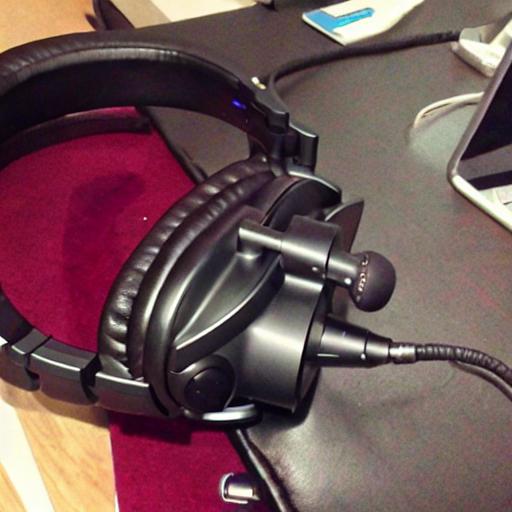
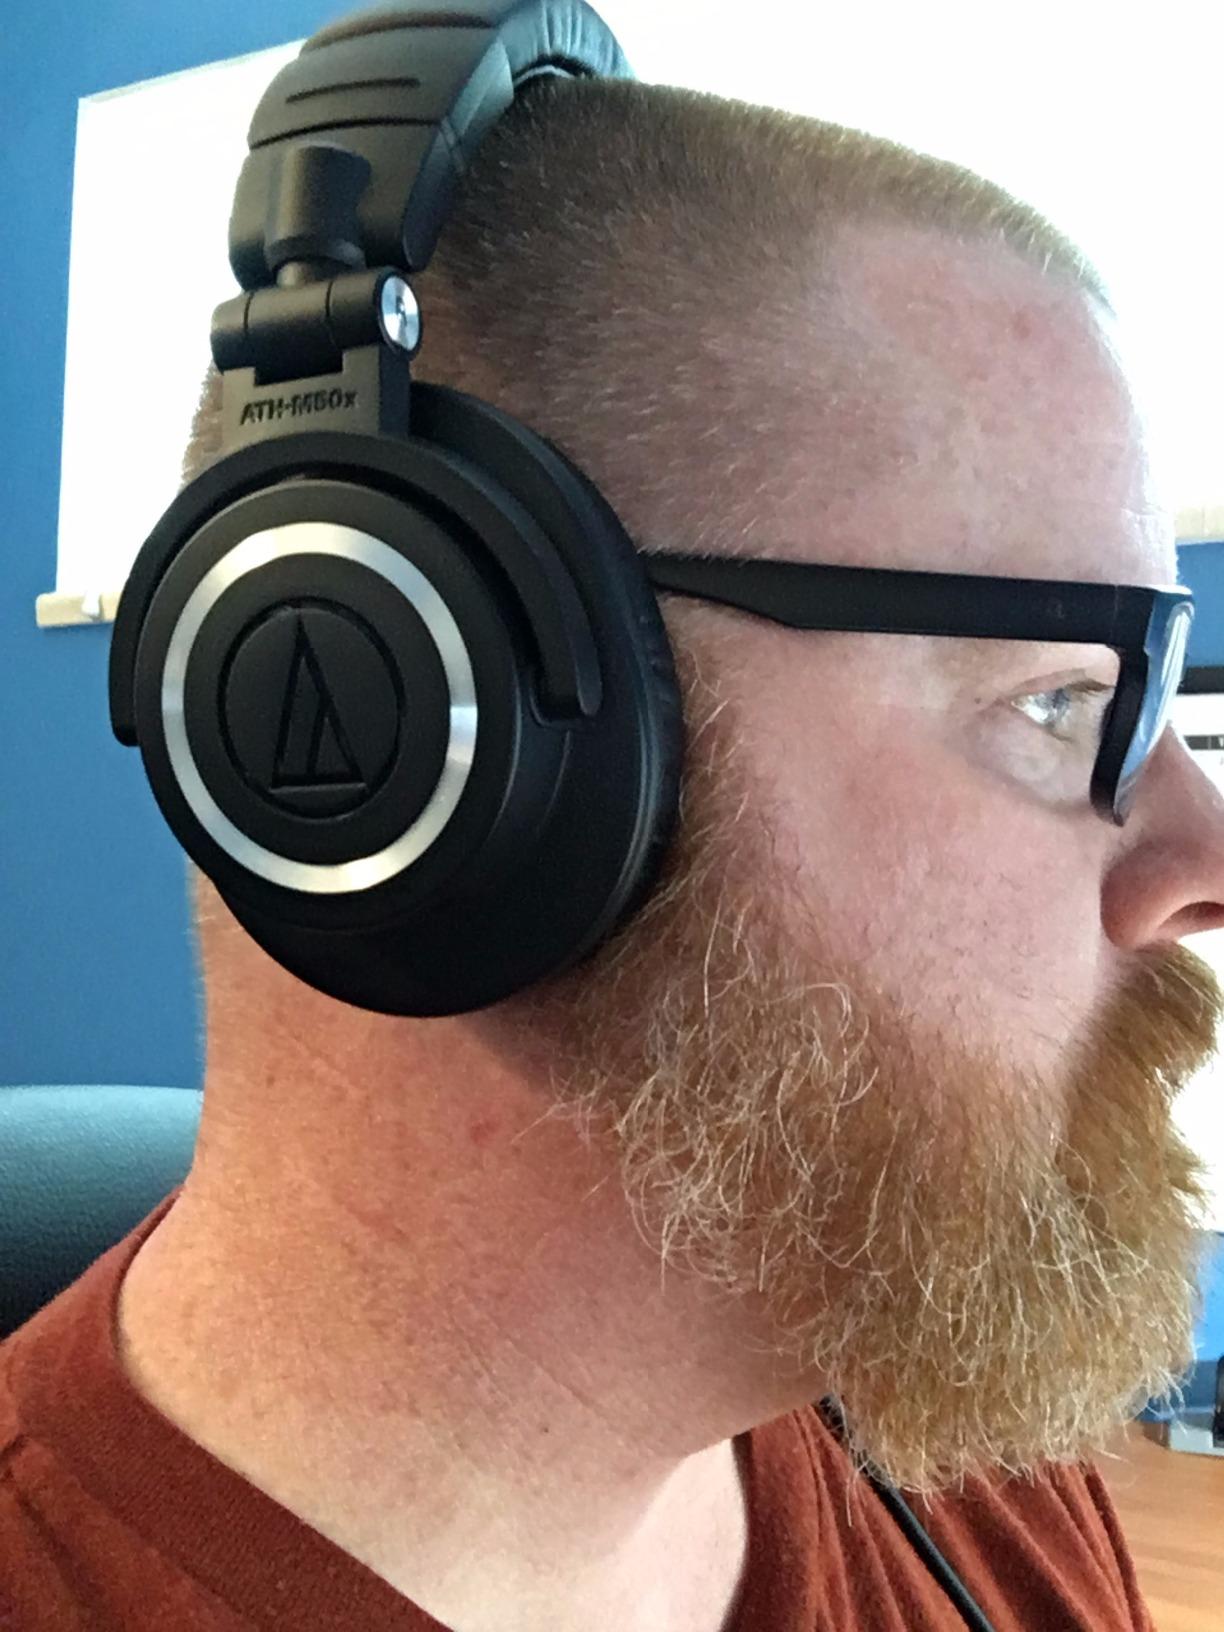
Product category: headphones
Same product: no